USB hardware

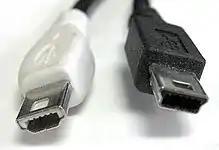
Mini-A (left) and Mini-B (right) plugs

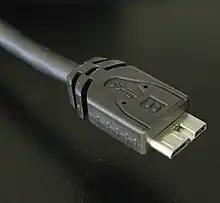
USB 3.0 (marketed as SuperSpeed) Micro-B plug

Mini-USB connectors were introduced together with USB 2.0 in April 2000, mostly used with smaller devices such as digital cameras, smartphones, and tablet computers. Both Mini-A and Mini-B plugs are approximately .